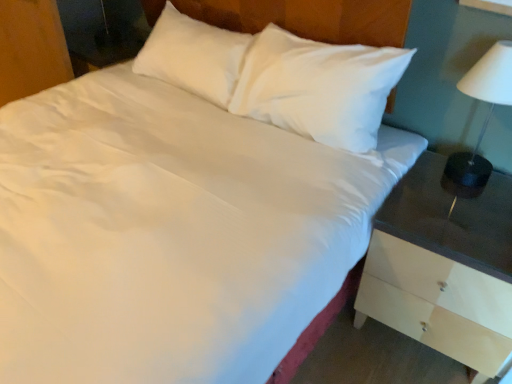
Question: There is one nightstand in front of the white glossy lampshade at right. Please locate it and provide its 2D coordinates.
Answer: [(0.865, 0.698)]